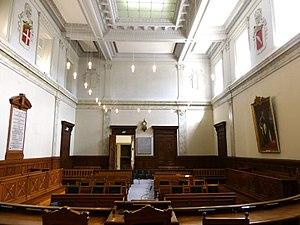
La salle des audiences solennelles, vue de la tribune, au palais de justice de Chambéry en Savoie.
Le palais de justice de Chambéry est un palais de justice situé en France sur la commune de Chambéry, dans le département de la Savoie en région Auvergne-Rhône-Alpes.